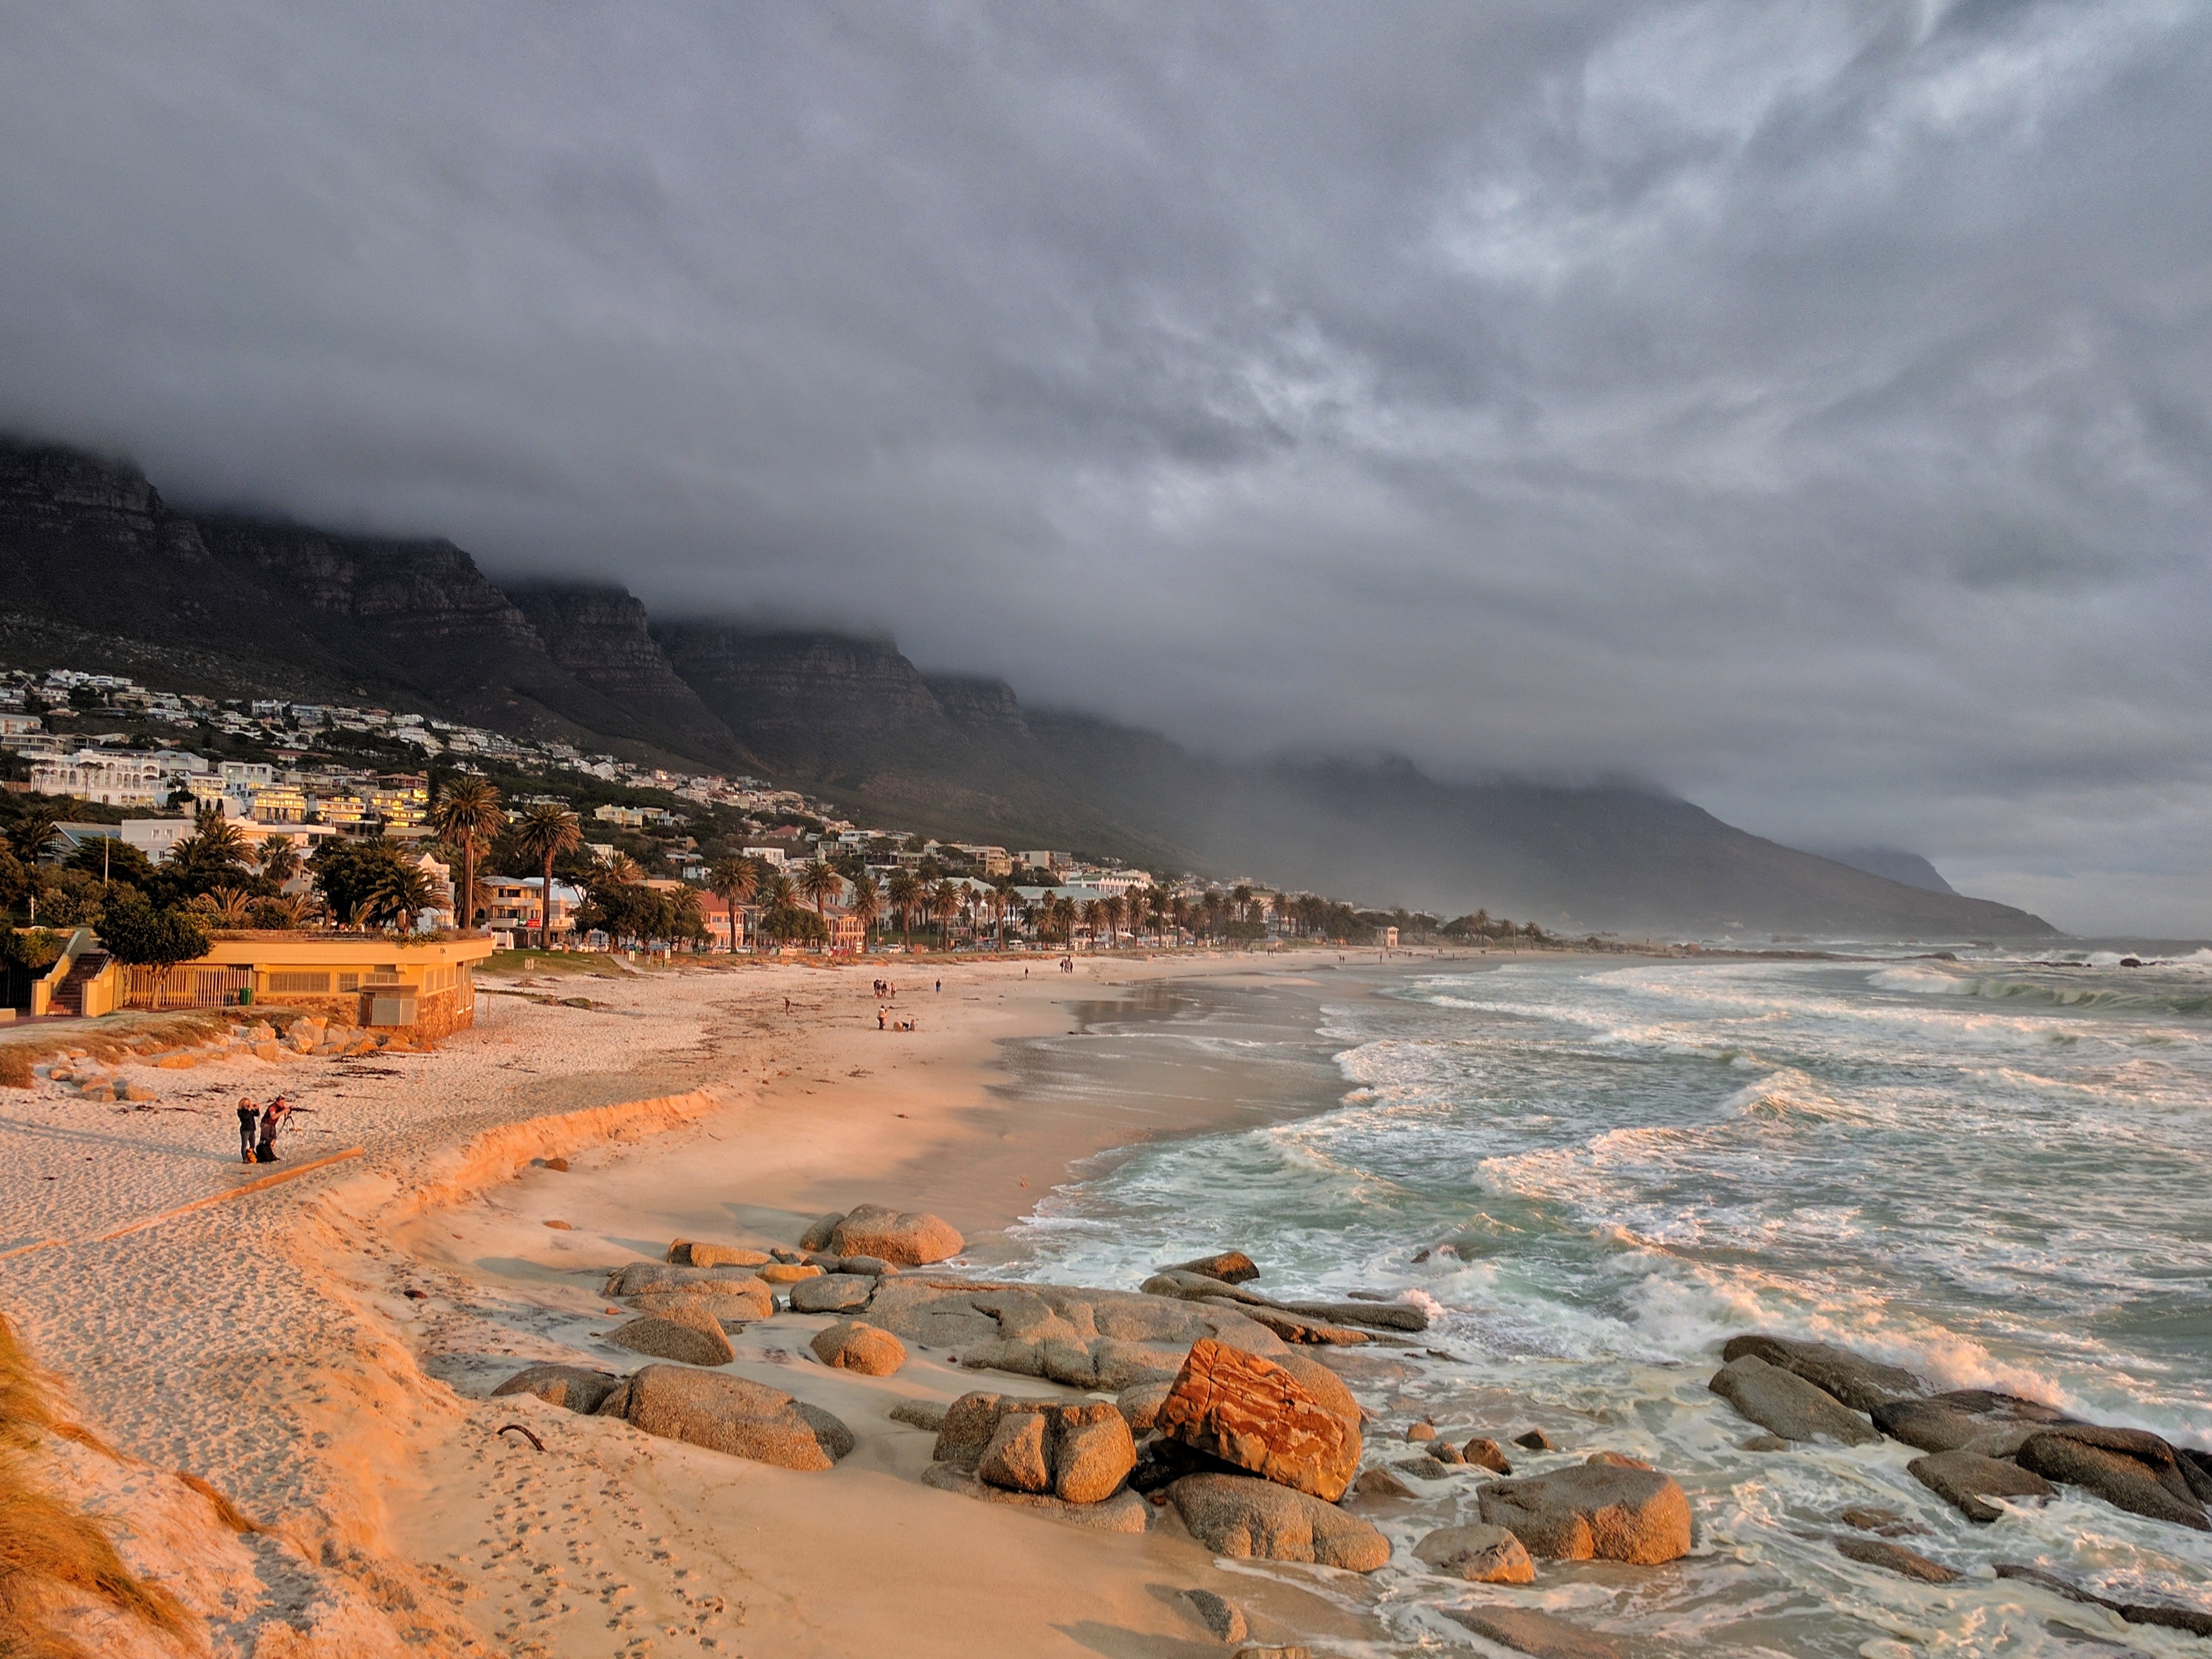
beach, sea, coast, water, sand, rock, ocean, horizon, cloud, sky, shore, wave, tide, cliff, cove, bay, tourism, terrain, body of water, headland, cape, meteorological phenomenon, wind wave, promontory, coastal and oceanic landforms